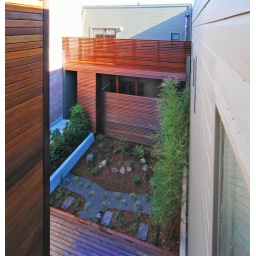
Newly completed IwamotoScott-designed house and courtyard behind Edwardian street-frontage building in North Beach neighborhood, San Francisco.